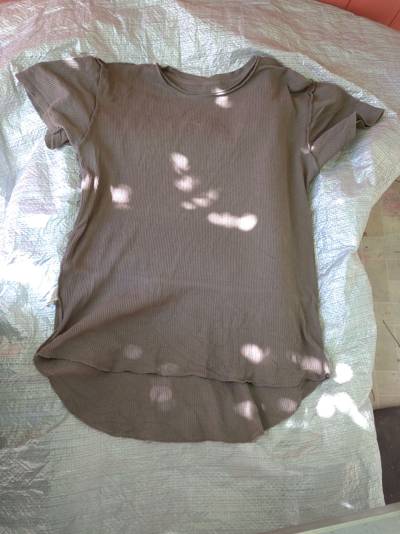
Waste category: clothes